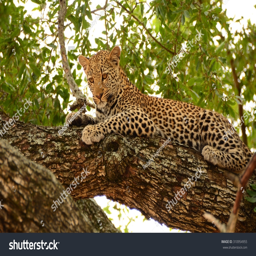
young female leopard lying on a tree branch observing the tourists below